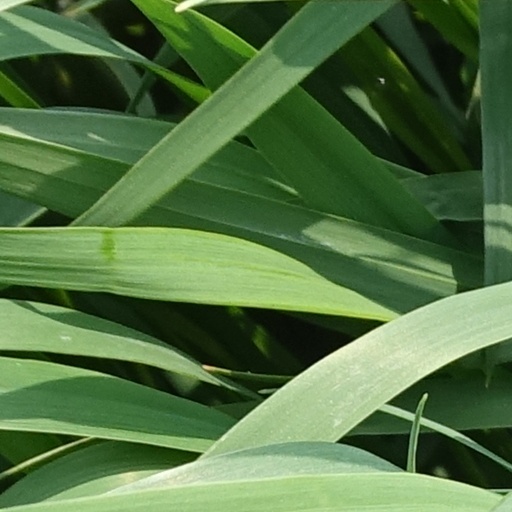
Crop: wheat